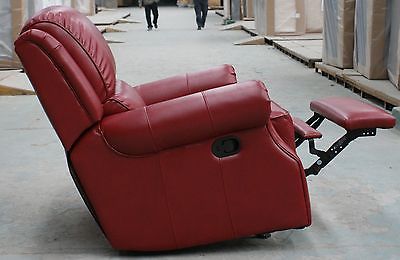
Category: chair